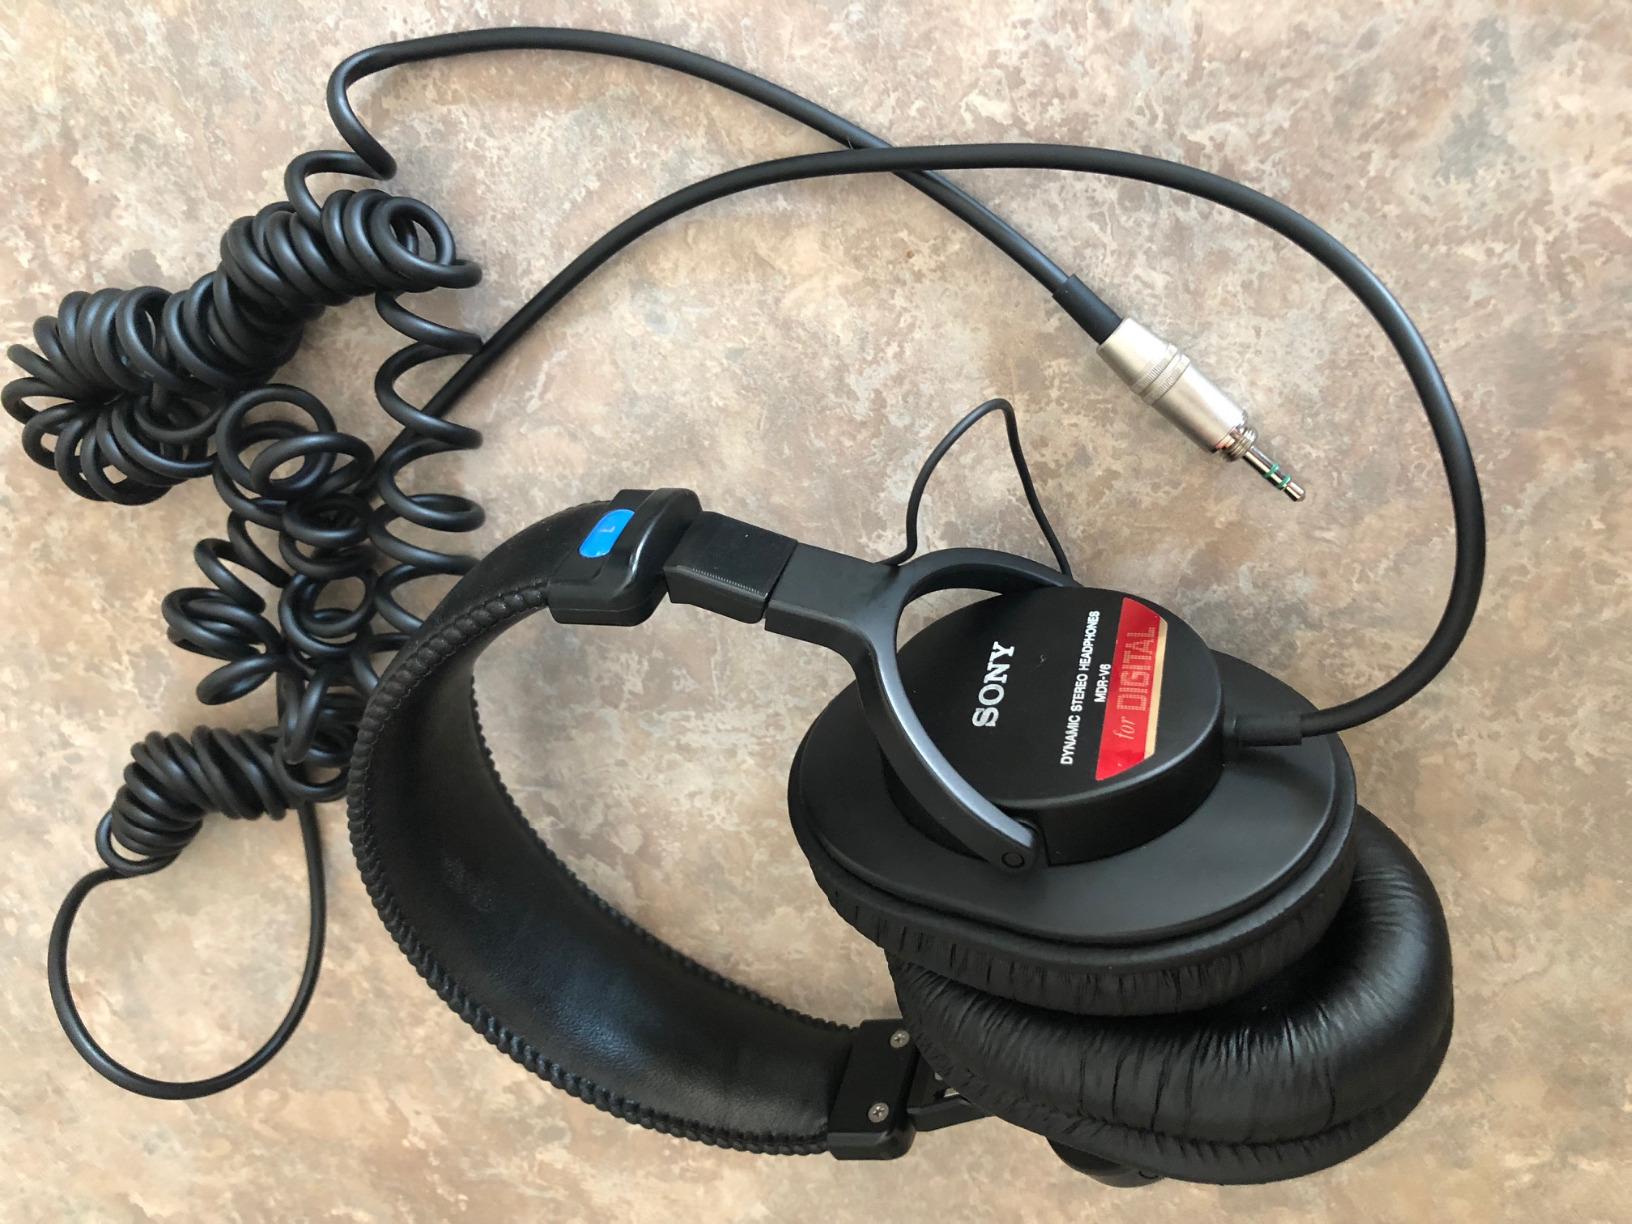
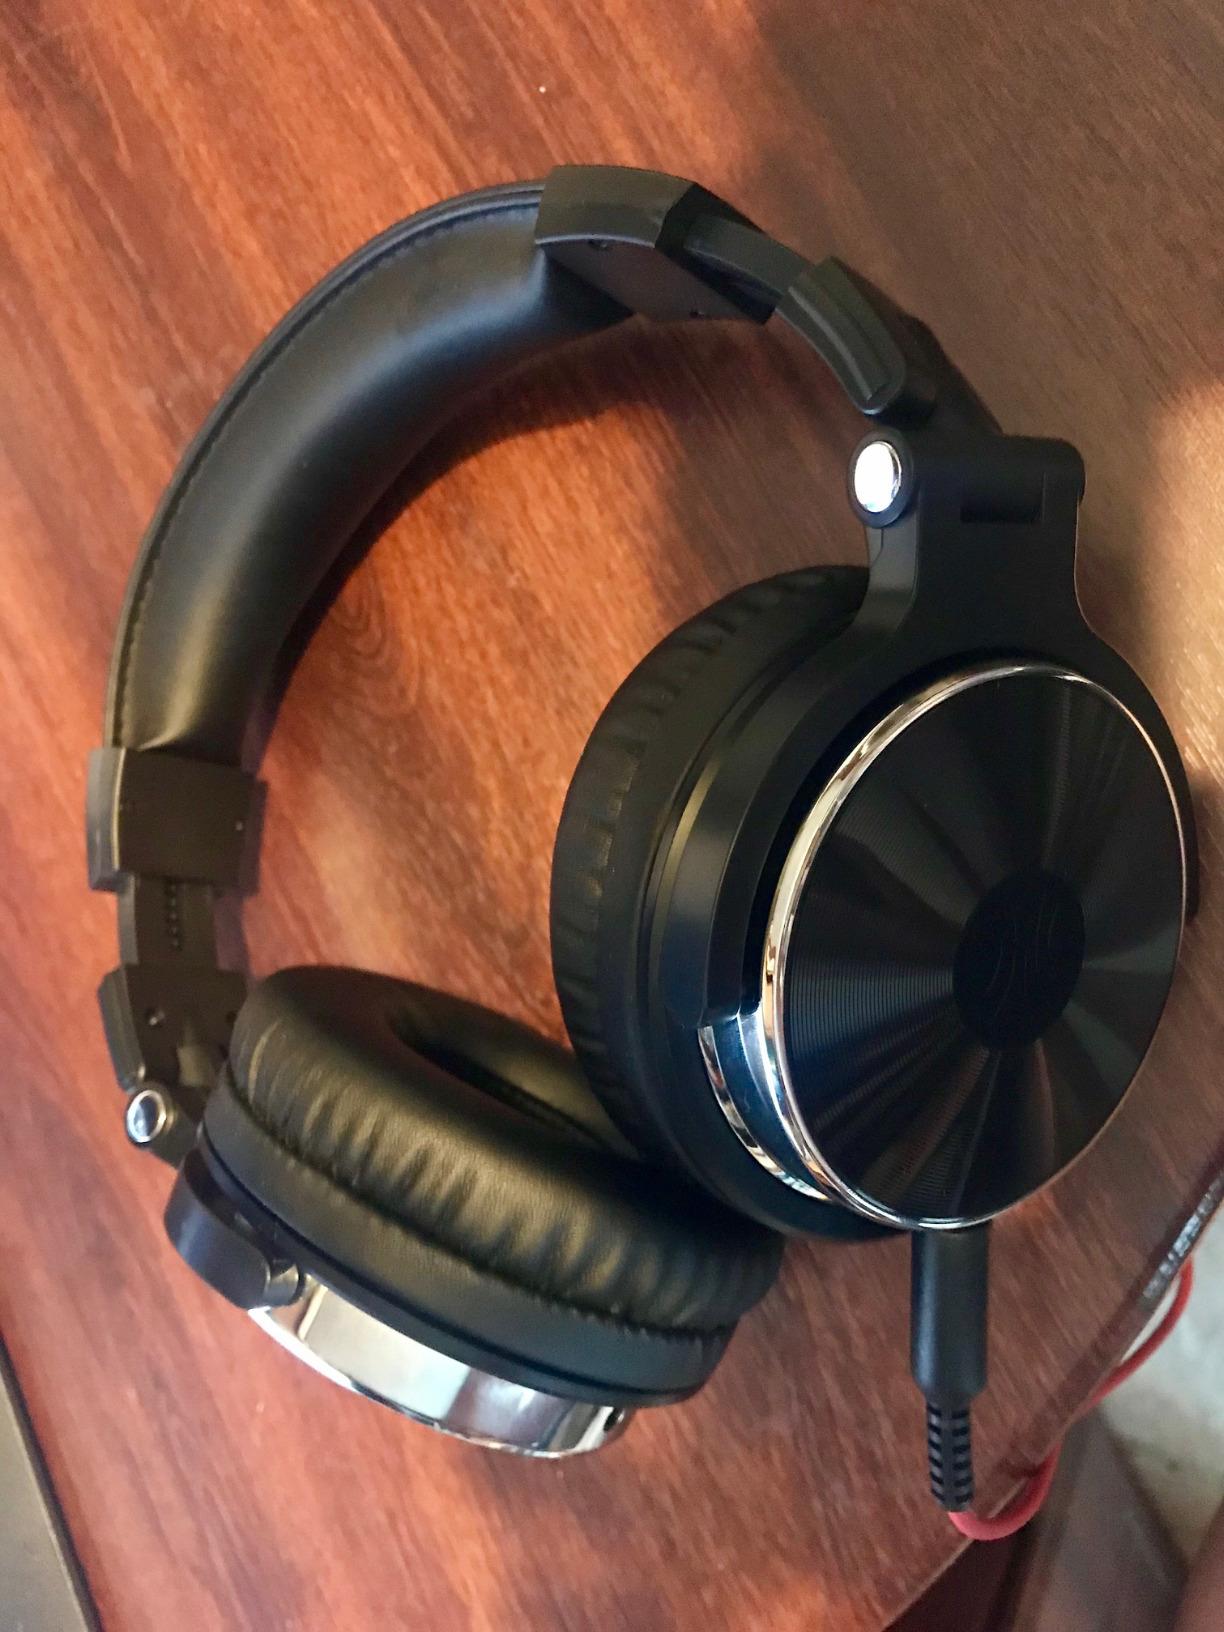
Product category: headphones
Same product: no